Samuel Davenport (engraver)

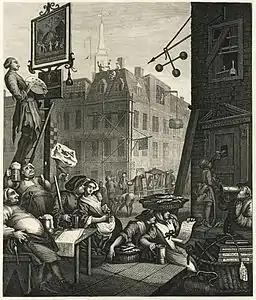
"Beer Street", 1833 engraving by Samuel Davenport after William Hogarth

Davenport is said by Redgrave to have 700 portraits for one publication alone. Examples of his work are the plates which he engraved for the "Forget-Me-Not" annual between 1828 and 1842, and which include: